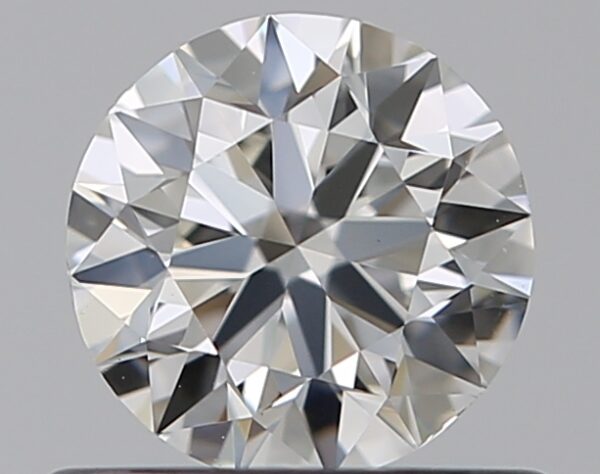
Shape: round
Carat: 0.5
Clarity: VVS2
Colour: H
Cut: VG
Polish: EX
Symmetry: GD
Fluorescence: N
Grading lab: GIA
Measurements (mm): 5.03 x 5.09 x 3.14